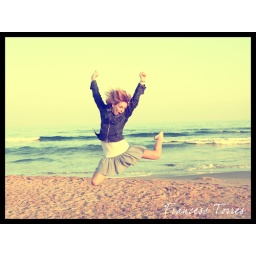
rock in beach